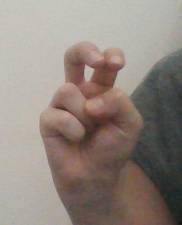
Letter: toot